Cornish pasty
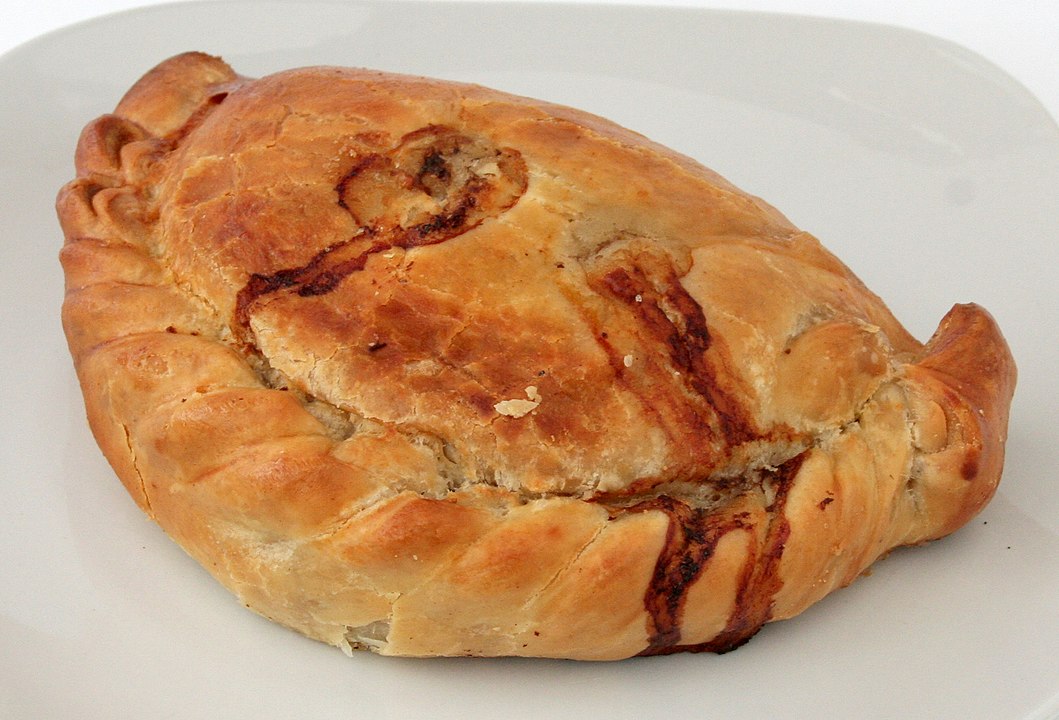
Also known as:
ar - Arabic: فطائر اللحم
bn - Bangla: পেস্টি
br - Breton: Pasty
de - German: Cornish Pasty
en-simple - Simple English: Pasty
es - Spanish: Pasty
fa - Persian: پاستای
fi - Finnish: Pasteija
fr - French: Pasty
gl - Galician: Pasty
io - Ido: Pasteto
is - Icelandic: Kornbresk kjötbaka
it - Italian: Cornish pasty
ja - Japanese: パスティ
jv - Javanese: Pasty
ko - Korean: 패스티
kw - Cornish: Pasti
nl - Dutch: Cornish pasty
pl - Polish: Cornish pasty
pt - Portuguese: Pastel da Cornualha
ru - Russian: Корнуоллский пирожок
tr - Turkish: Pasty
uk - Ukrainian: Корнуольський пиріжок
yue - Cantonese: 康和批
zh - Chinese: 康瓦爾餡餅
Category: sandwich (baked pie)
Cuisine: English
Associated cuisines: English
Area: Cornwall
Countries: England
Region: Northern Europe, , , ,
The dish made of any kind of meat or fruit, rolled up in a paste made of flour and suet or lard. A couple of ounces of bacon and half a-pound of raw potatoes, both thinly sliced and slightly seasoned, will be found sufficient for the meal. It should be shaped like a "D" and crimped on one side, not on the top. Its ingredients should include beef, turnip, potato and onion, with a light seasoning of salt and pepper, keeping a chunky texture.